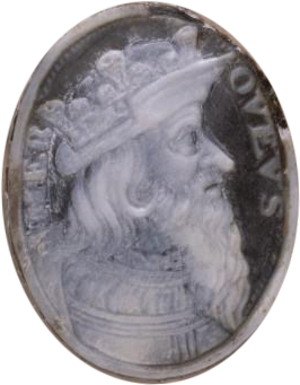
Camée représentant le buste de Mérovée de profil, à droite Date d'édition
Mérovée, né vers 412 et mort en juillet 457, est considéré comme le deuxième roi des Francs saliens. Son existence est entourée de tant d'obscurité que certains historiens en ont fait un roi légendaire. Il aurait régné de 448 à 457.